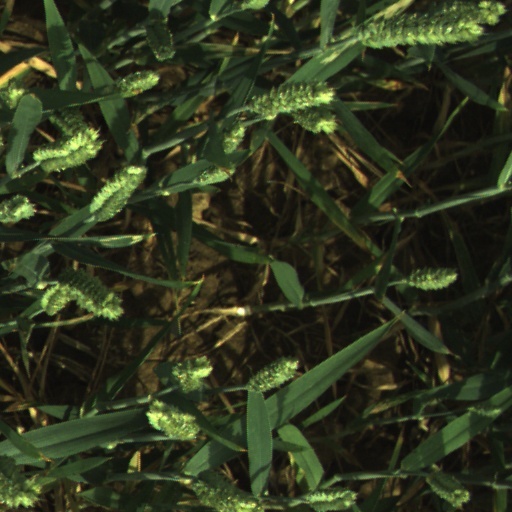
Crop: wheat